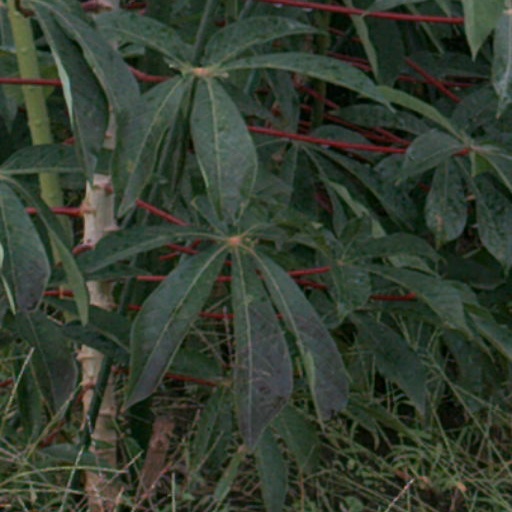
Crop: cassava